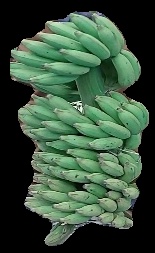
Variety: elakki-bale
Grade: grade1